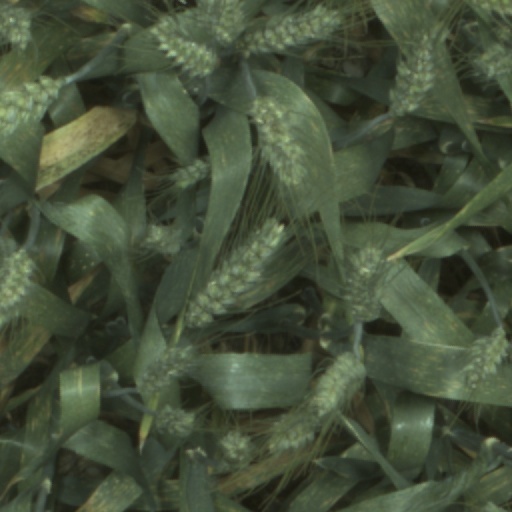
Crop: wheat